Fiat Seicento

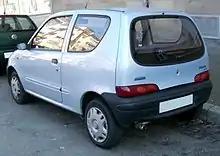
Fiat Seicento (pre-facelift)

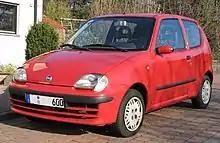
Fiat Seicento (facelift)

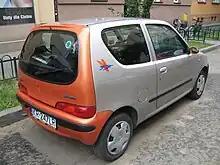
Fiat Seicento Brush (facelift)

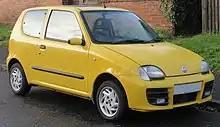
Fiat Seicento Sporting (facelift)

At launch, the Seicento was available with three trim levels; a basic 'S' with black bumpers and spartan equipment and initially the 899 cc FIAT 100 series engine; the 'SX', which was a slight upgrade over the 'S' and included colour coded bumpers, electric windows, central locking and a sunroof. The 'SX' was also available as a 'Citymatic' which features clutchless manual gearchange, and a 'Sporting' with the larger FIAT FIRE series 1,108 cc engine, lower suspension and anti-roll bars added.